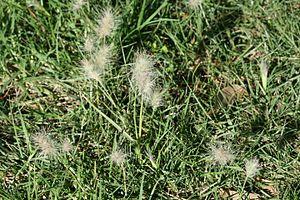
Pennisetum villosum, l'herbe aux écouvillons, est une des espèces de plantes monocotylédones de la famille des Poaceae, sous-famille des Panicoideae.